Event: Ecuador Earthquake
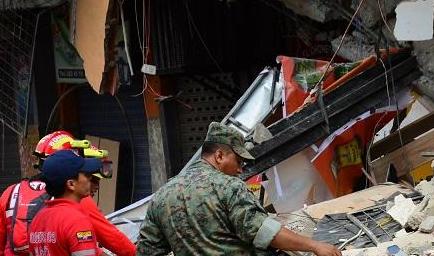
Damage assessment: damage